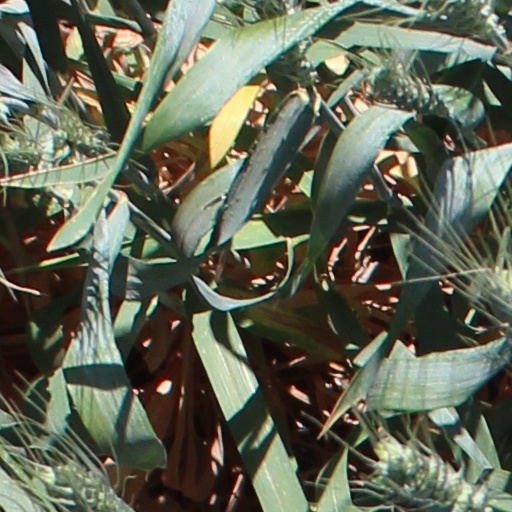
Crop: wheat